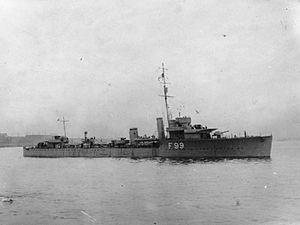
La classe V et W est un amalgame de six classes différentes construites pour la Royal Navy dans le cadre du programme d’urgence de la guerre pendant la Première Guerre mondiale. Commandées à 107 exemplaires, seulement 67 seront mis en service, la capitulation allemande entraînant l’annulation de la construction de quarante unités.